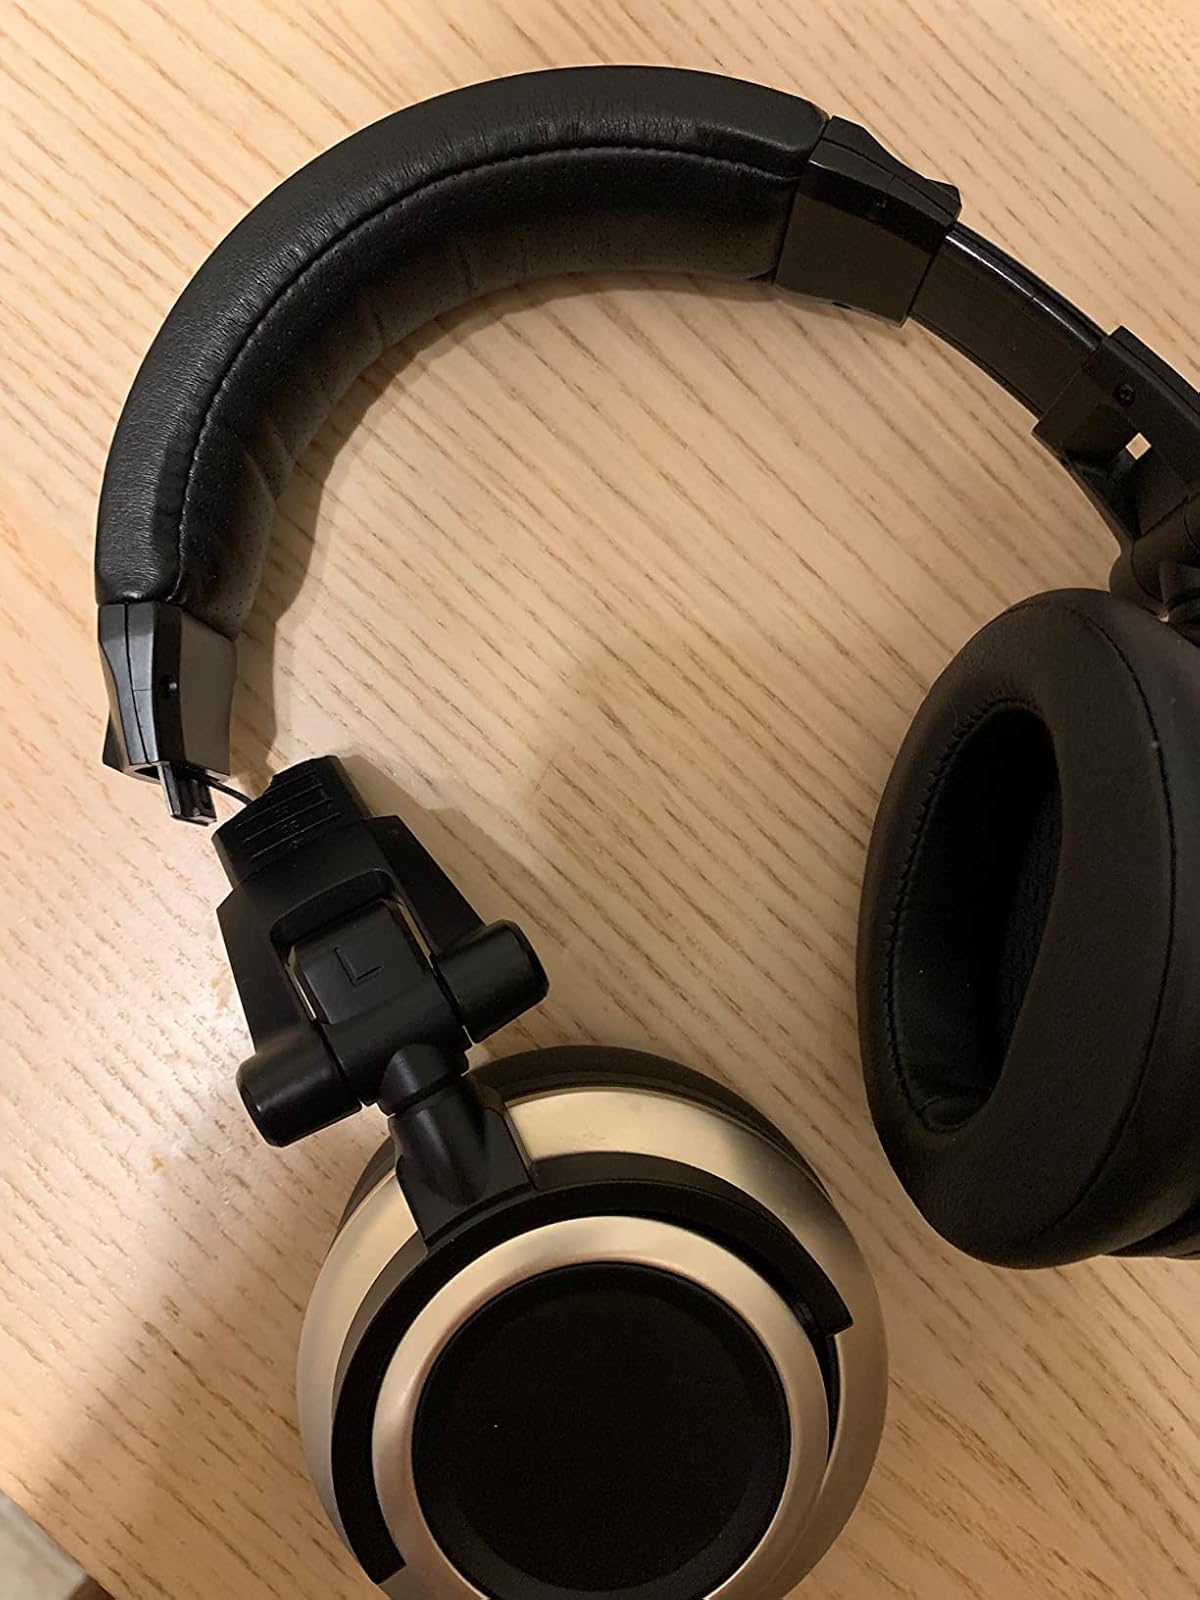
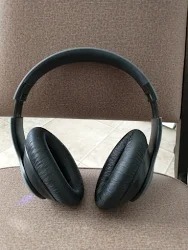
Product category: headphones
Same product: no